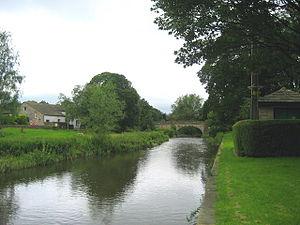
La rivière Aire est une rivière dans le Yorkshire, Angleterre. Une partie de la rivière est canalisée et est connue comme le système de navigation de l'Aire et du Calder.